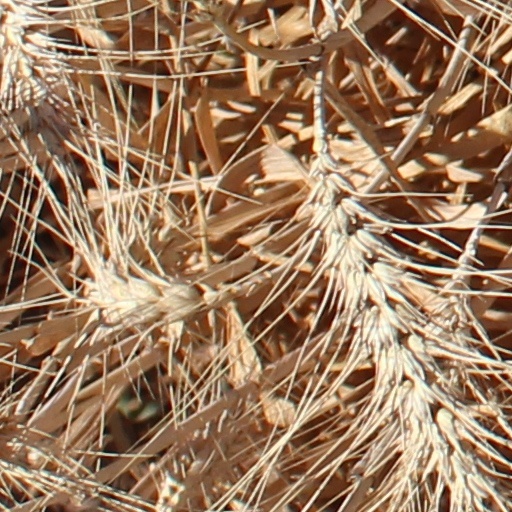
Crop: wheat